Mari Montegriffo

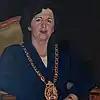
Hon. Mari I. Montegriffo

Maria Isabel Montegriffo, known as Mari Montegriffo ( – 18 August 2022) was a Gibraltarian politician. She was a Gibraltar Socialist Labour Party member of the House of Assembly from 1984 to 2007, the first female Mayor of Gibraltar (1988–95), as well as the Minister of Medical Services and Health and the Minister of Sport in Joe Bossano's administration (both 1988–96).